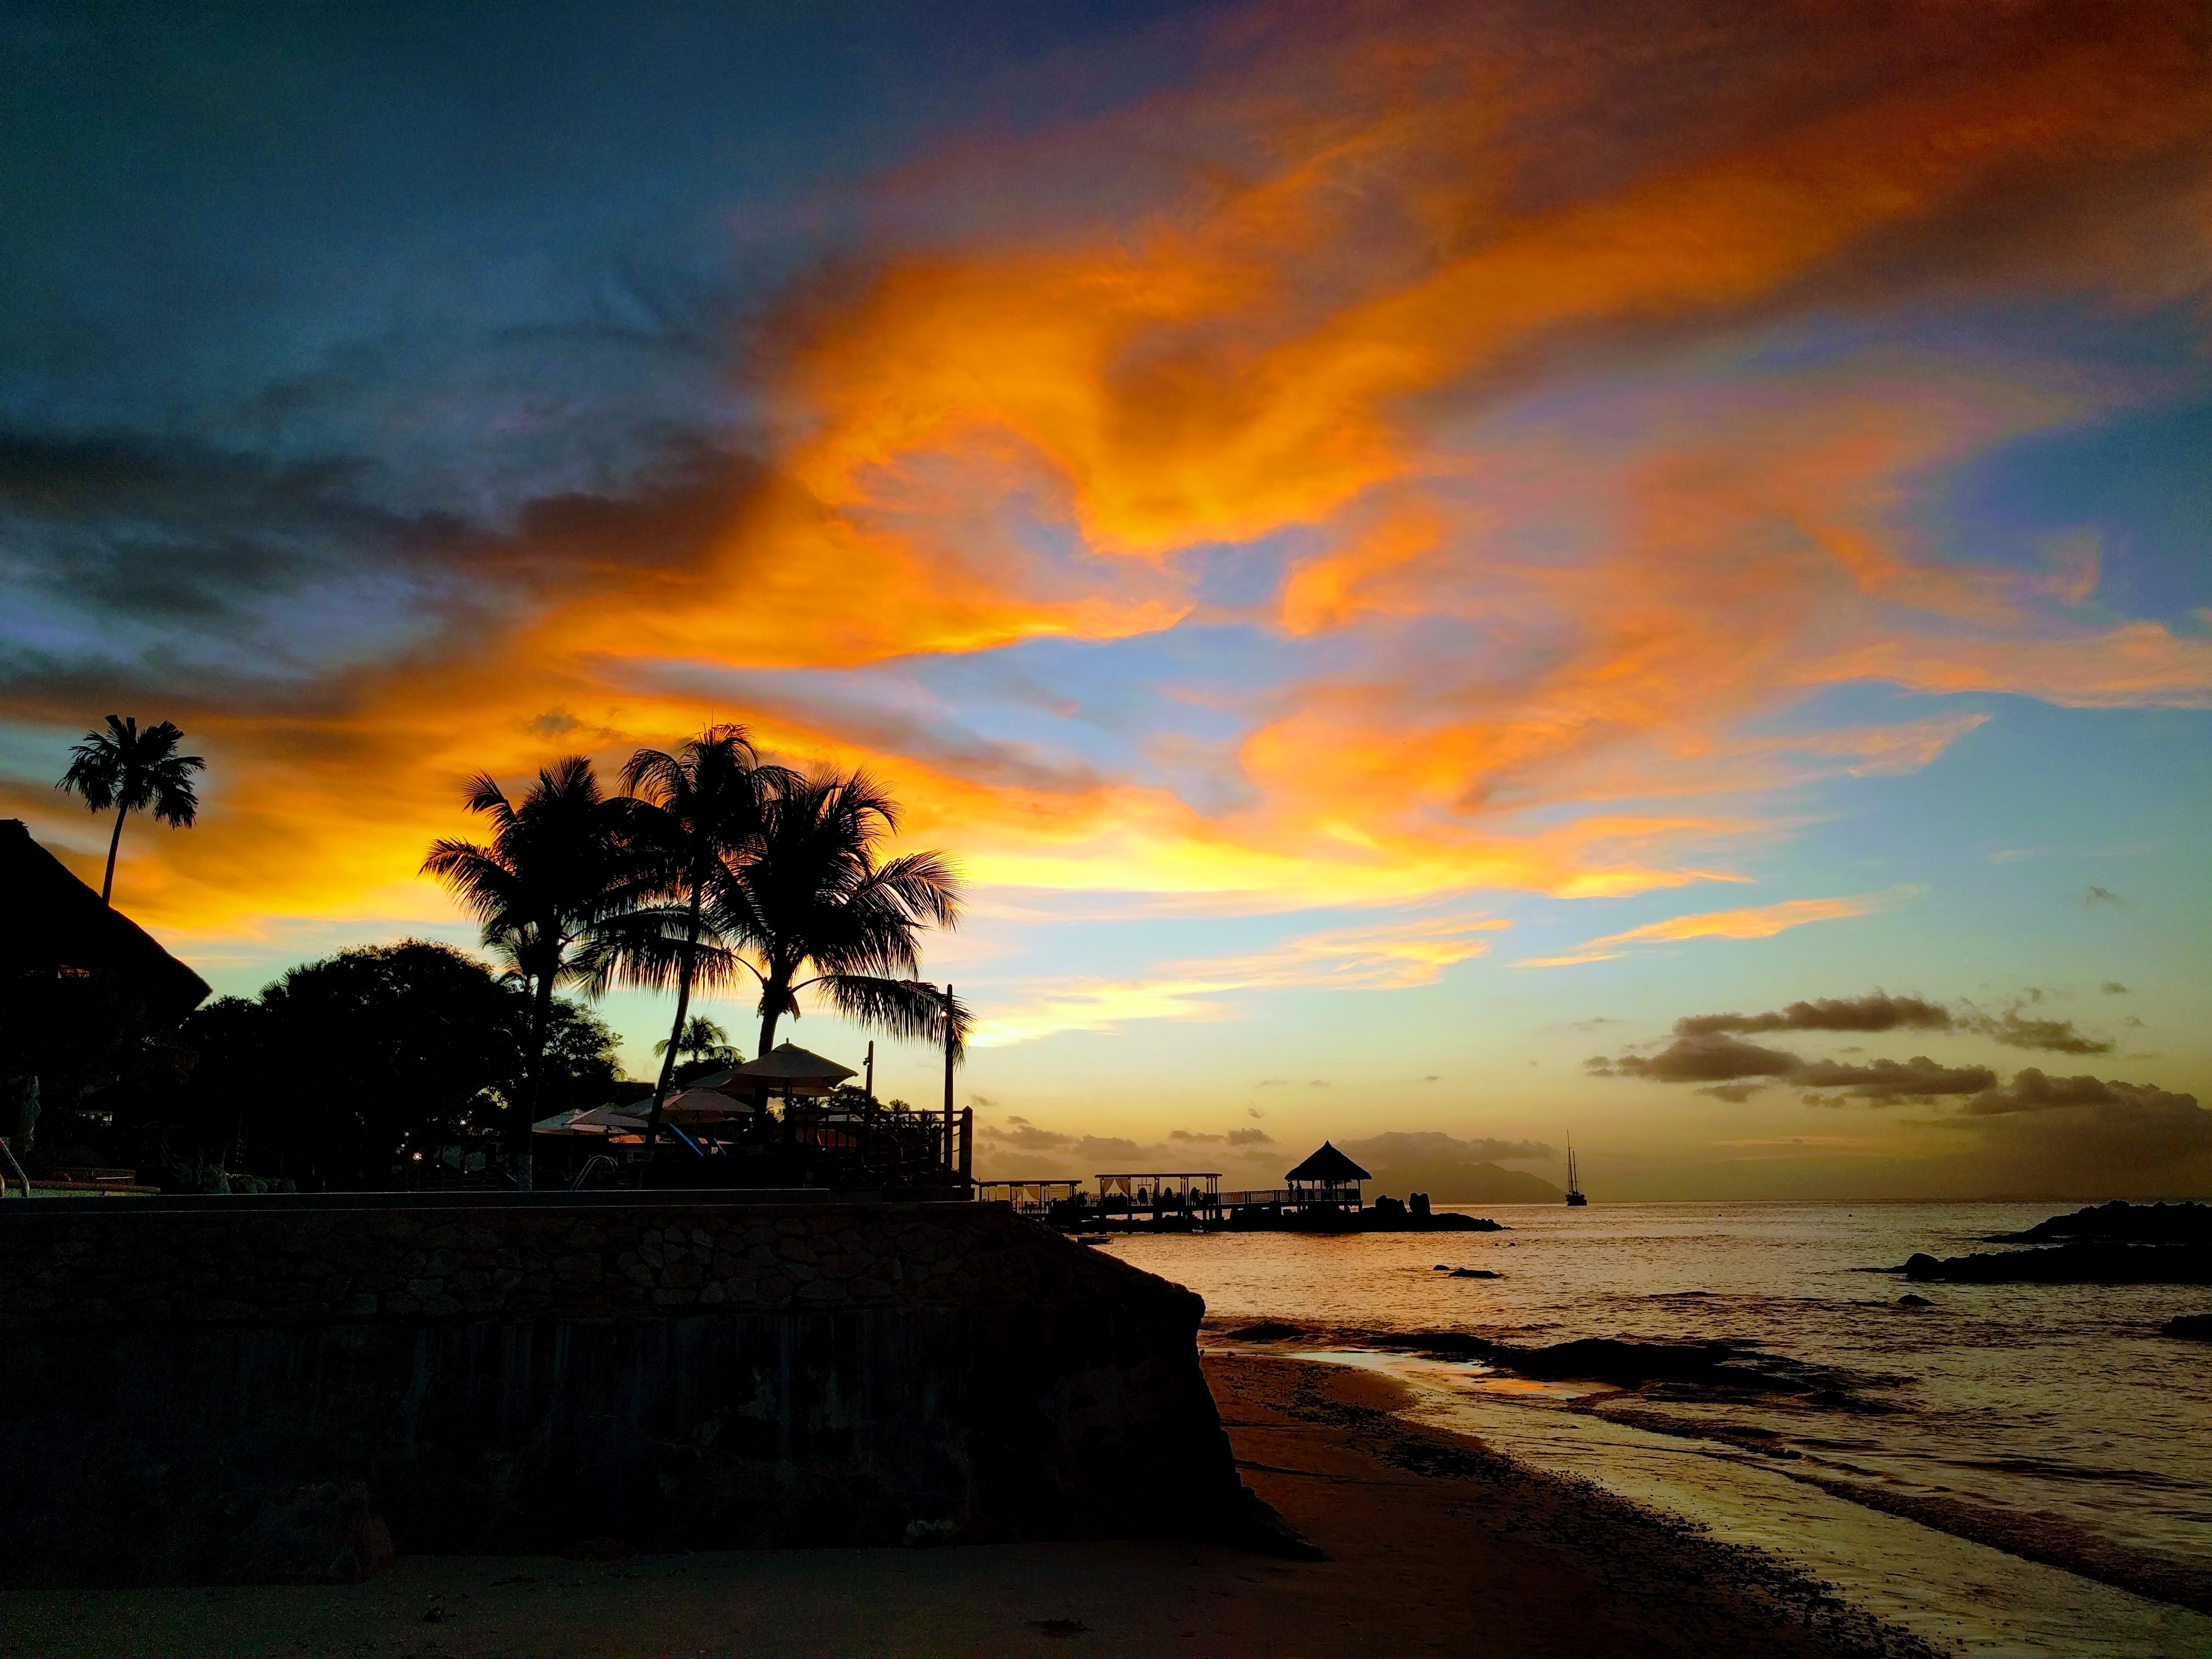
beach, sea, coast, ocean, horizon, cloud, sky, sun, sunrise, sunset, sunlight, morning, shore, wave, dawn, dusk, evening, afterglow